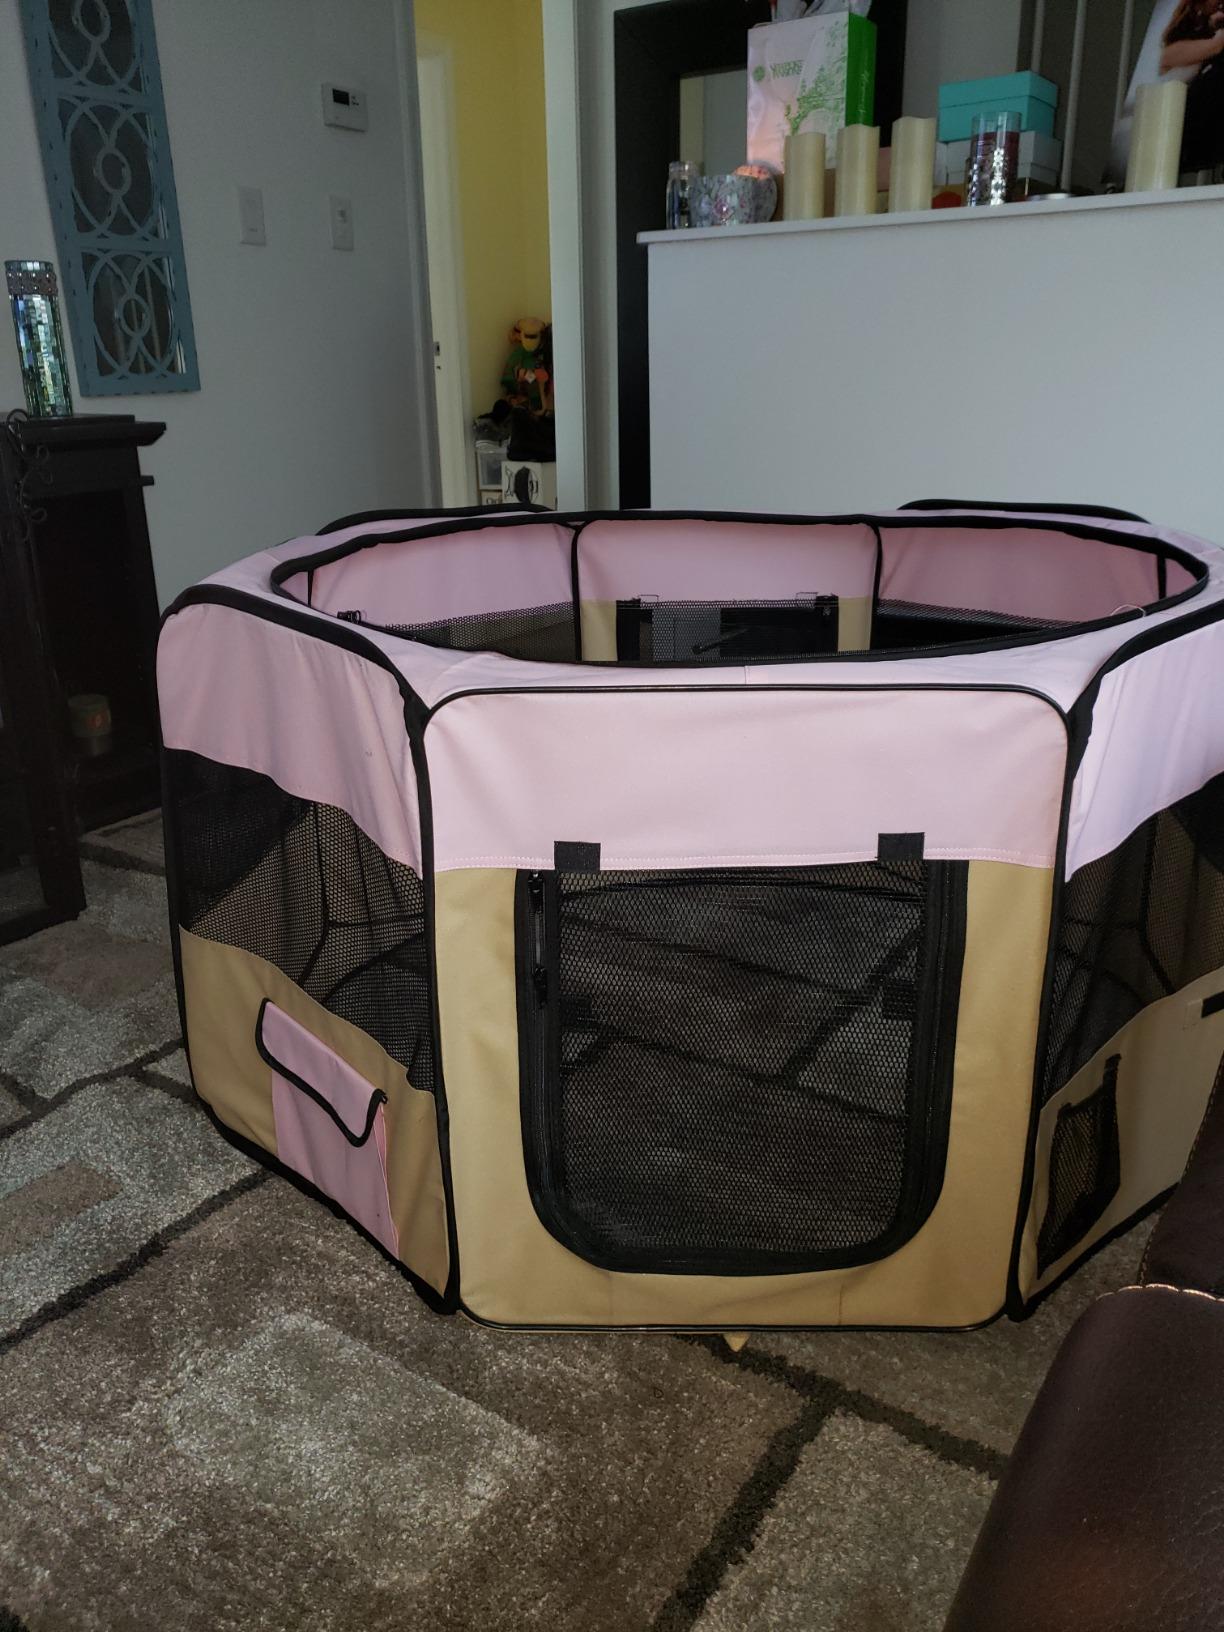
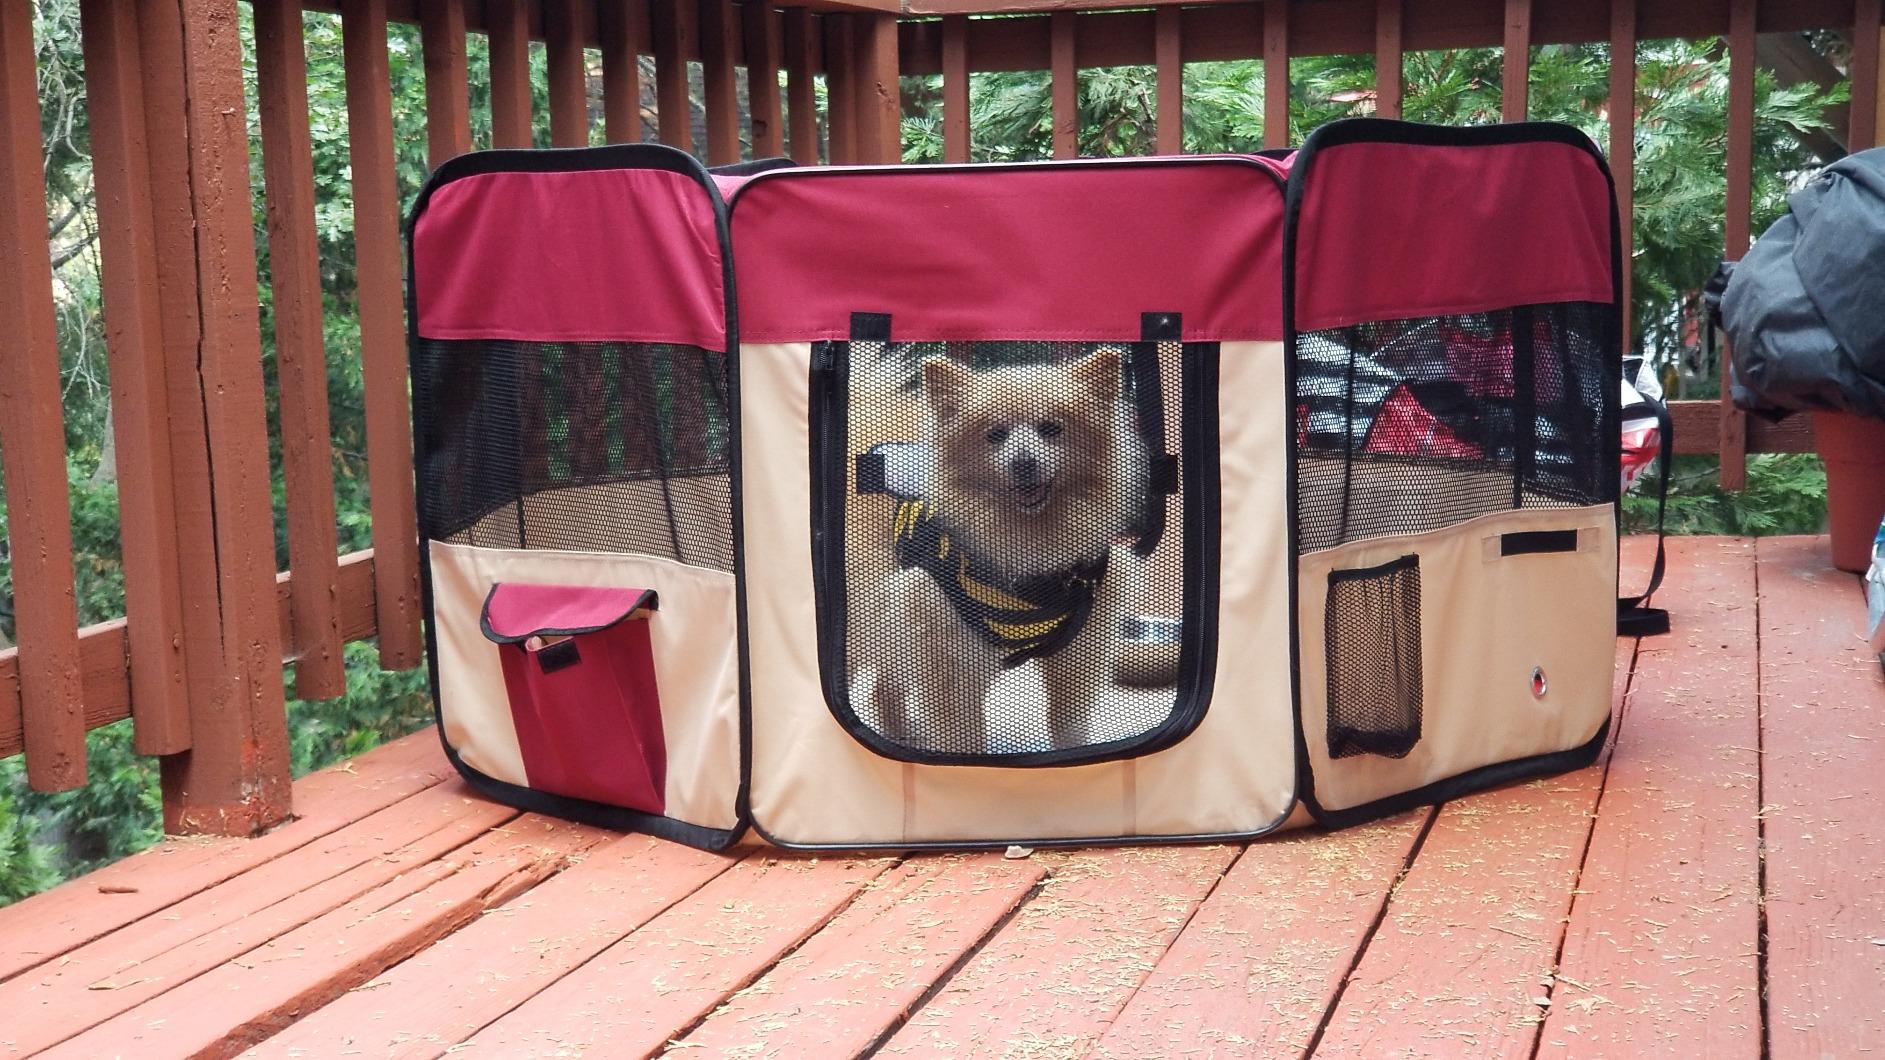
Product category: items_kennel
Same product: no